London, Ontario

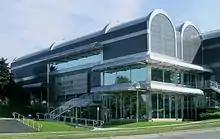
Museum London is at the Forks of the Thames River.

London artists Jack Chambers and Greg Curnoe co-founded The Forest City Gallery in 1973 and the Canadian Artists' Representation society in 1968. Museum London, the city's central Art Gallery, was established in 1940 (initially operated from the London Public Library, until 1980, when Canadian architect Raymond Moriyama was commissioned to design its current home at the forks of the Thames River). London is also home to the Museum of Ontario Archaeology, owned and operated by Western University; it is Canada's only ongoing excavation and partial reconstruction of a prehistoric village—in this case, a Neutral Nation village. The Royal Canadian Regiment Museum is a military museum at Wolseley Barracks (a Canadian former Forces Base in the city's Carling neighbourhood). The Secrets of Radar Museum was opened at Parkwood Hospital in 2003, and tells the story of the more than 6,000 Canadian World War II veterans who were recruited into a top-secret project during World War II involving radar. The London Regional Children's Museum in South London provides hands-on learning experiences for children and was one of the first children's museums established in Canada. The Canadian Medical Hall of Fame has its headquarters in downtown London and features a medical history museum.